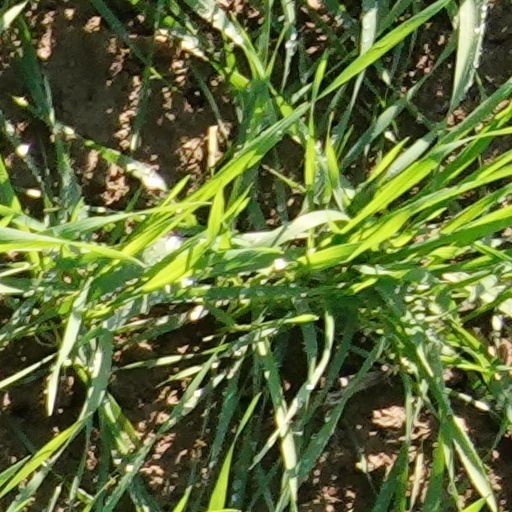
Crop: wheat